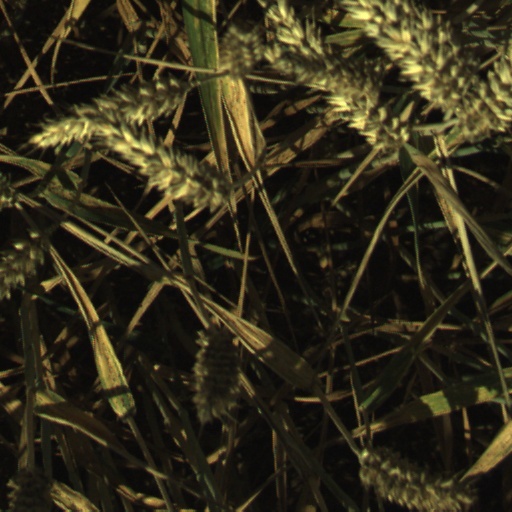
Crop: wheat